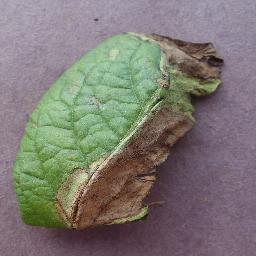
Label: Potato___Late_blight